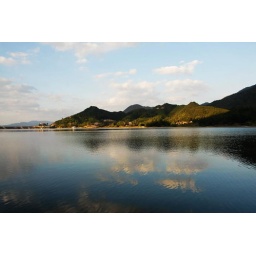
under the blue sky